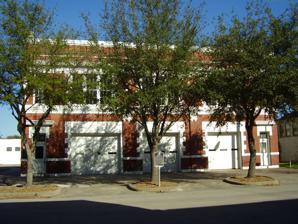
Building: Houston Heights Fire Station
Country: United States of America
Year built: 1914
United States historic place Houston Heights Fire Station U.S. National Register of Historic Places Houston Heights Fire Station - The former city hall and fire station of the Houston Heights - Formerly Fire Station 14 Show map of Texas Show map of the United States Location Yale and 12th Sts., Houston, Texas Coordinates 29°47′33″N 95°23′56″W / 29.79250°N 95.39889°W / 29.79250; -95.39889 Area less than one acre Built 1914 Architect Alonzo C. Pigg Architectural style Tudor Revival, Other, Jacobethan Revival MPS Houston Heights MRA NRHP reference No. 83004461 Added to NRHP June 22, 1983 The Houston Heights Fire Station is a building located at 12th Street and Yale Street in Houston Heights , Houston , Texas .  It was listed on the National Register of Historic Places in 1983. It is located in block #186. It is a 7,000-square-foot (650 m 2 ) building constructed as Houston Heights' city hall and jail , and fire station in 1914. After annexation, it served as a city of Houston fire station from 1918 until 1995.  It was Fire Station 14 .  The Houston Heights Association took a 30-year lease on the property from the city and refurbished the property. By December 2009 the former city hall was for sale. See also National Register of Historic Places listings in Harris County, Texas References